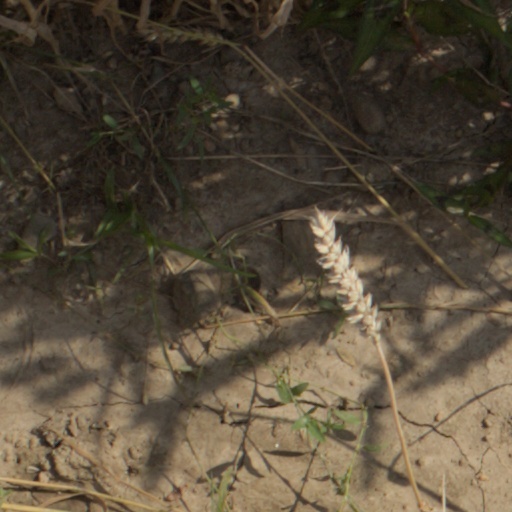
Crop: wheat